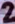
Number: 2